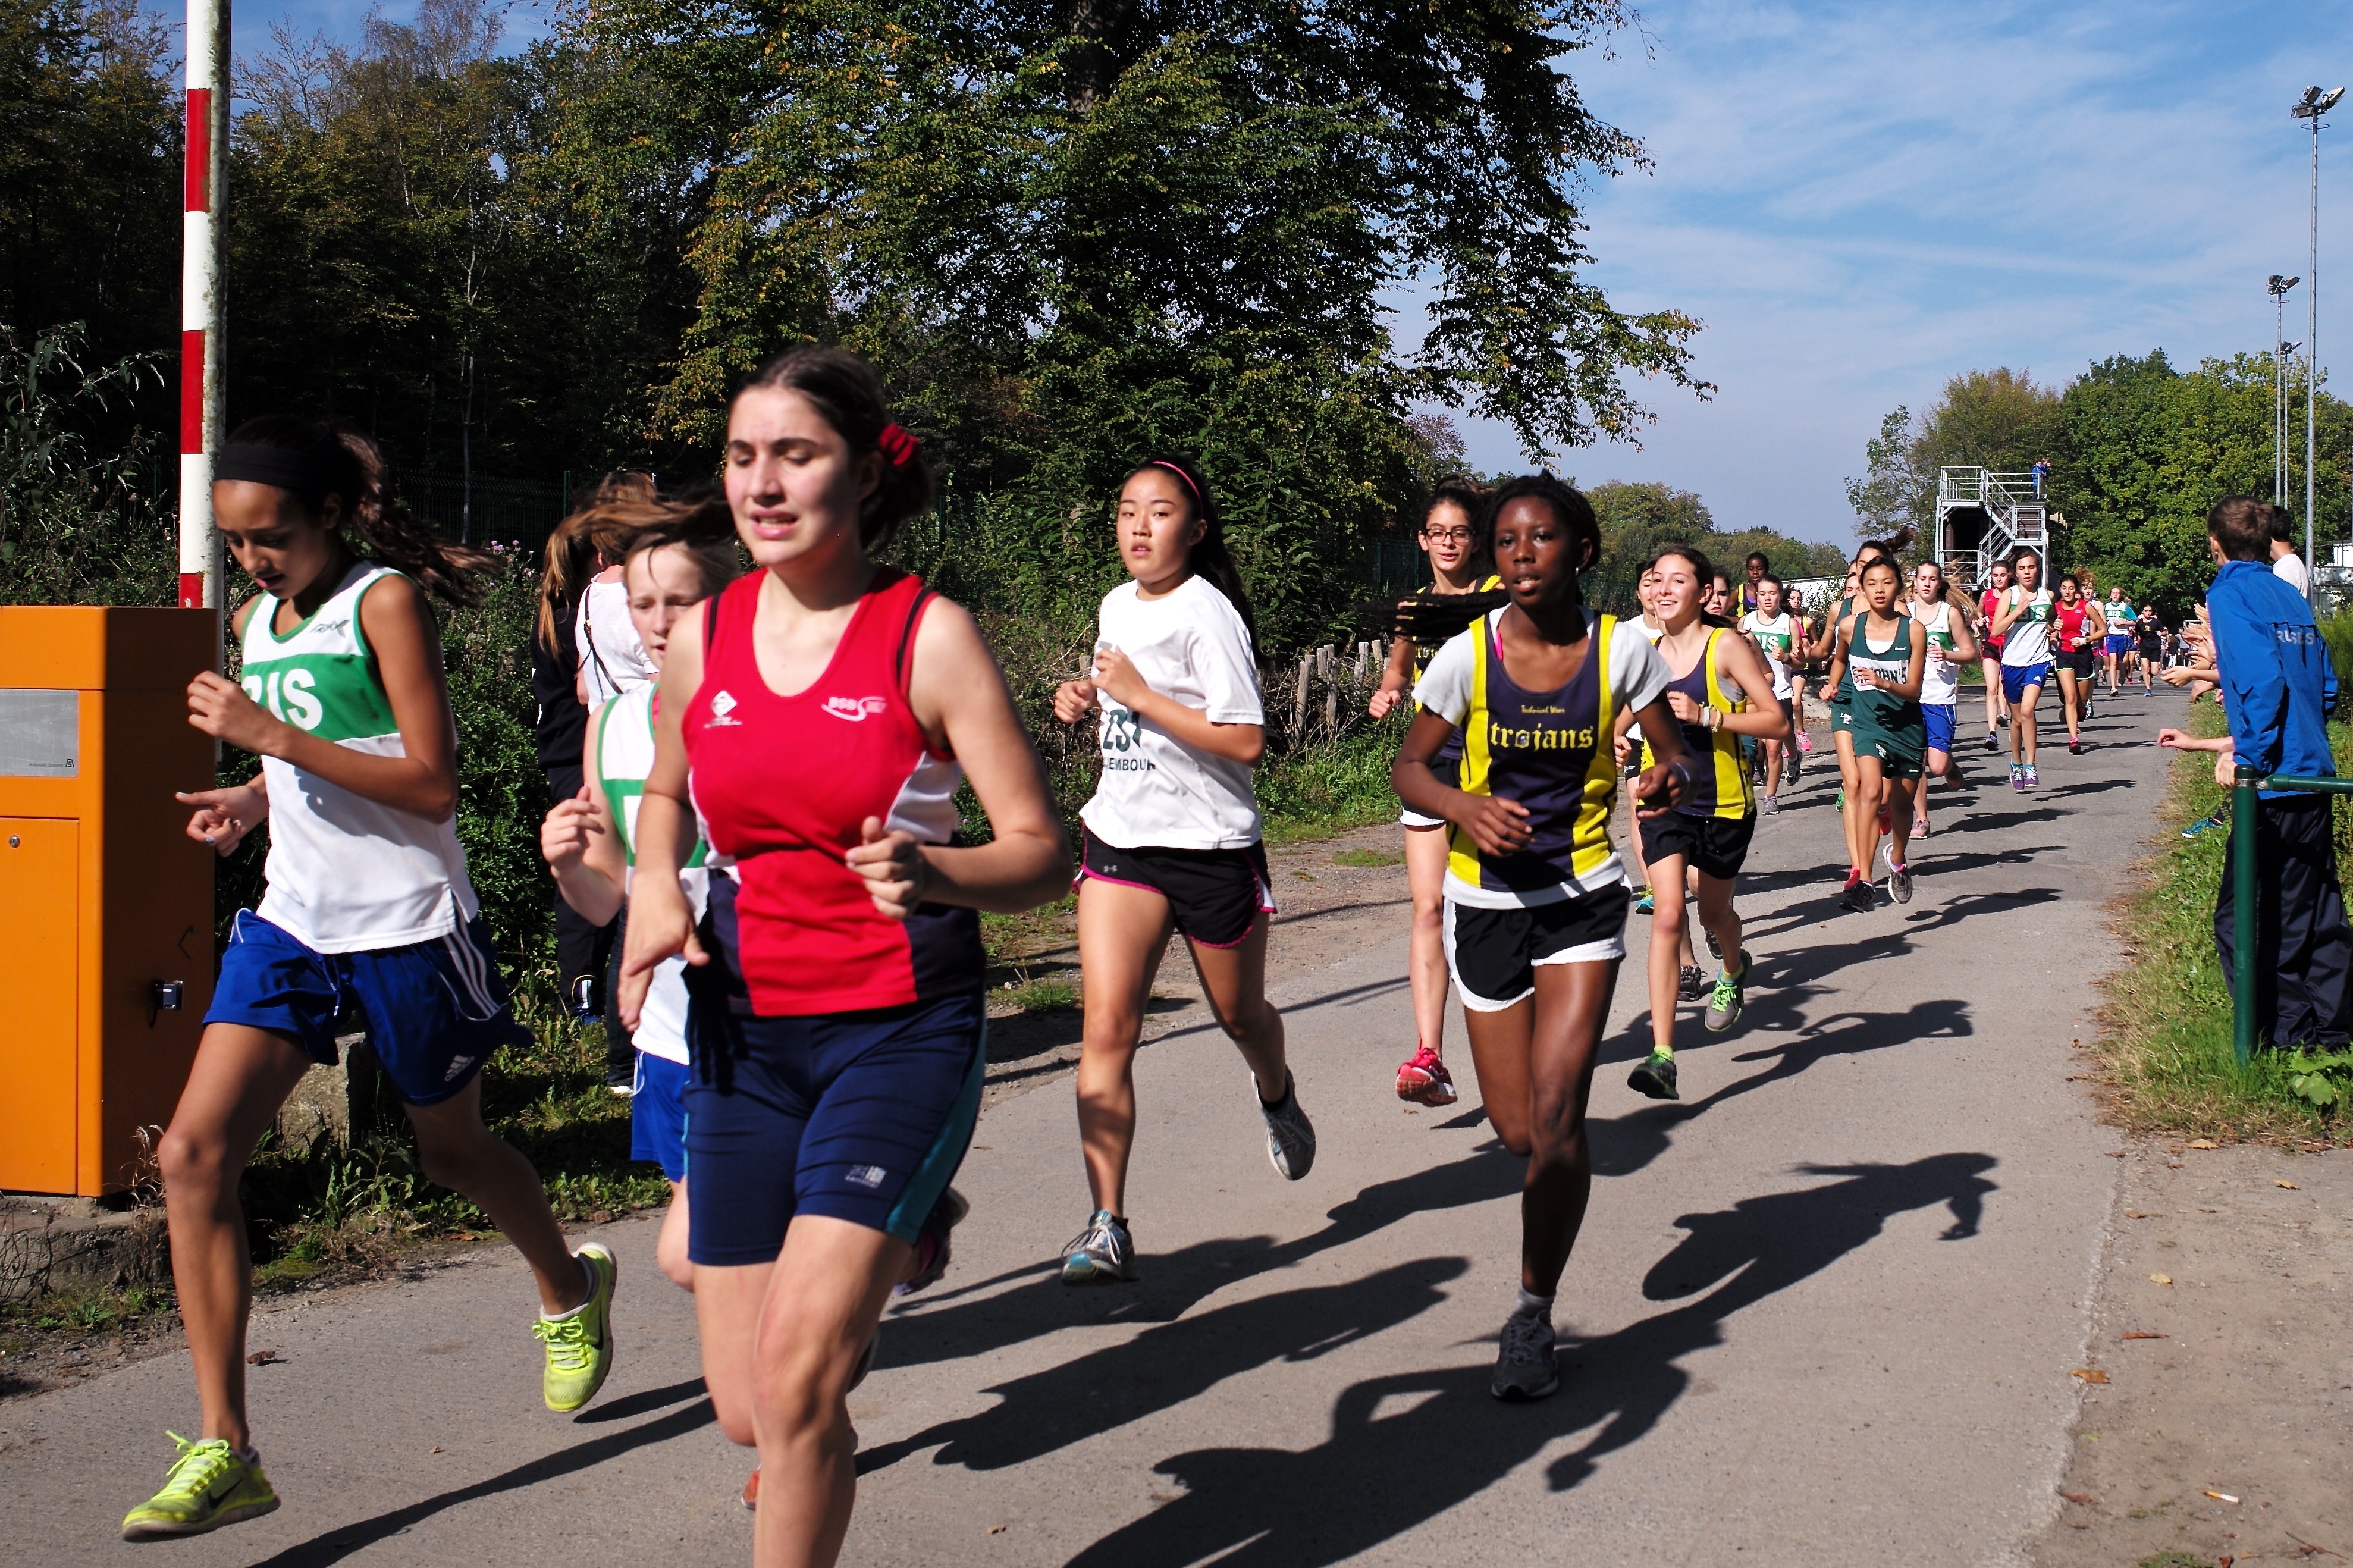
person, running, run, country, recreation, europe, cross, ash, belgium, race, competition, hague, girls, brussels, marathon, m, american, sports, school, runners, 28, endurance, leica, 240, summicron, varsity, athletics, meet, xc, isb, juniorvarsity, physical exercise, outdoor recreation, human action, individual sports, endurance sports, ultramarathon, duathlon, track and field athletics, long distance running, cross country running, half marathon